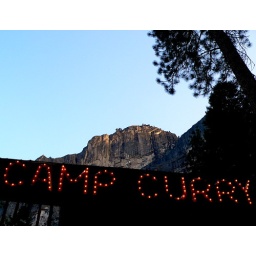
Glacier Point towers above the Camp Cury welcome sign at sunset.